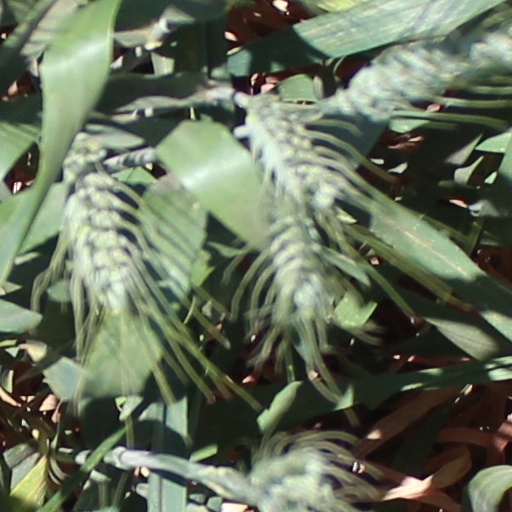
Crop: wheat